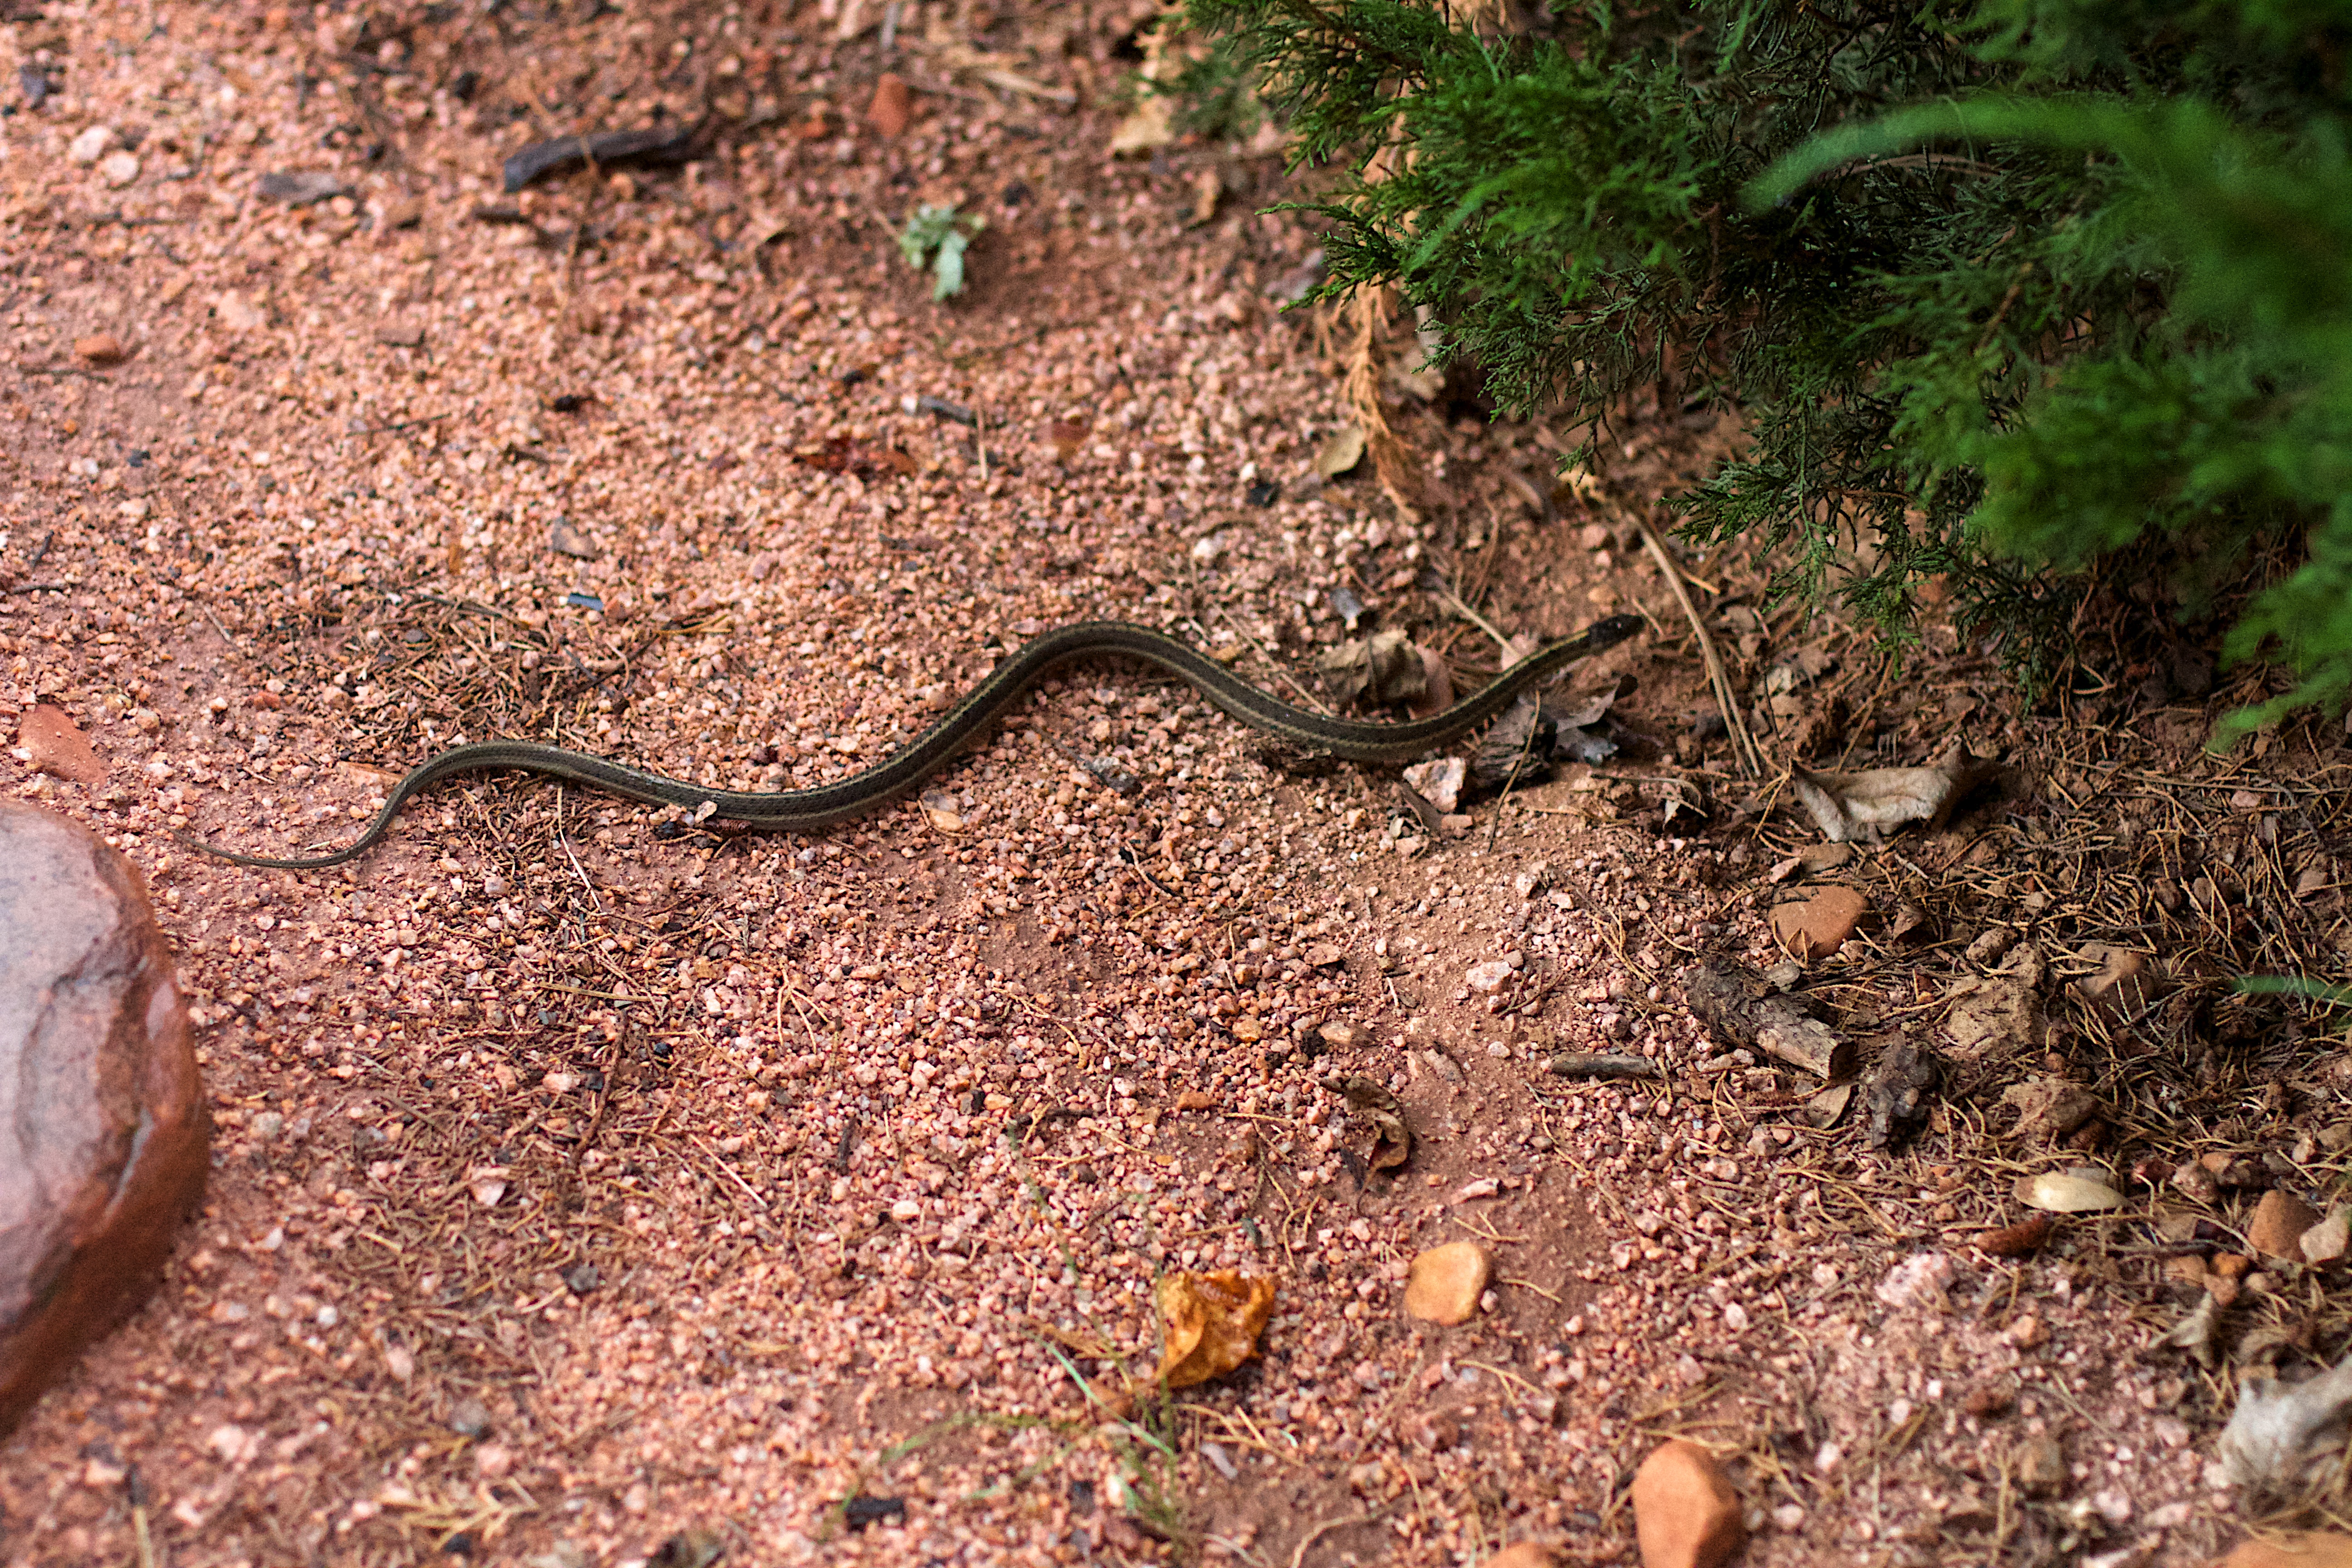
wildlife, soil, reptile, fauna, snake, vertebrate, viper, scaled reptile